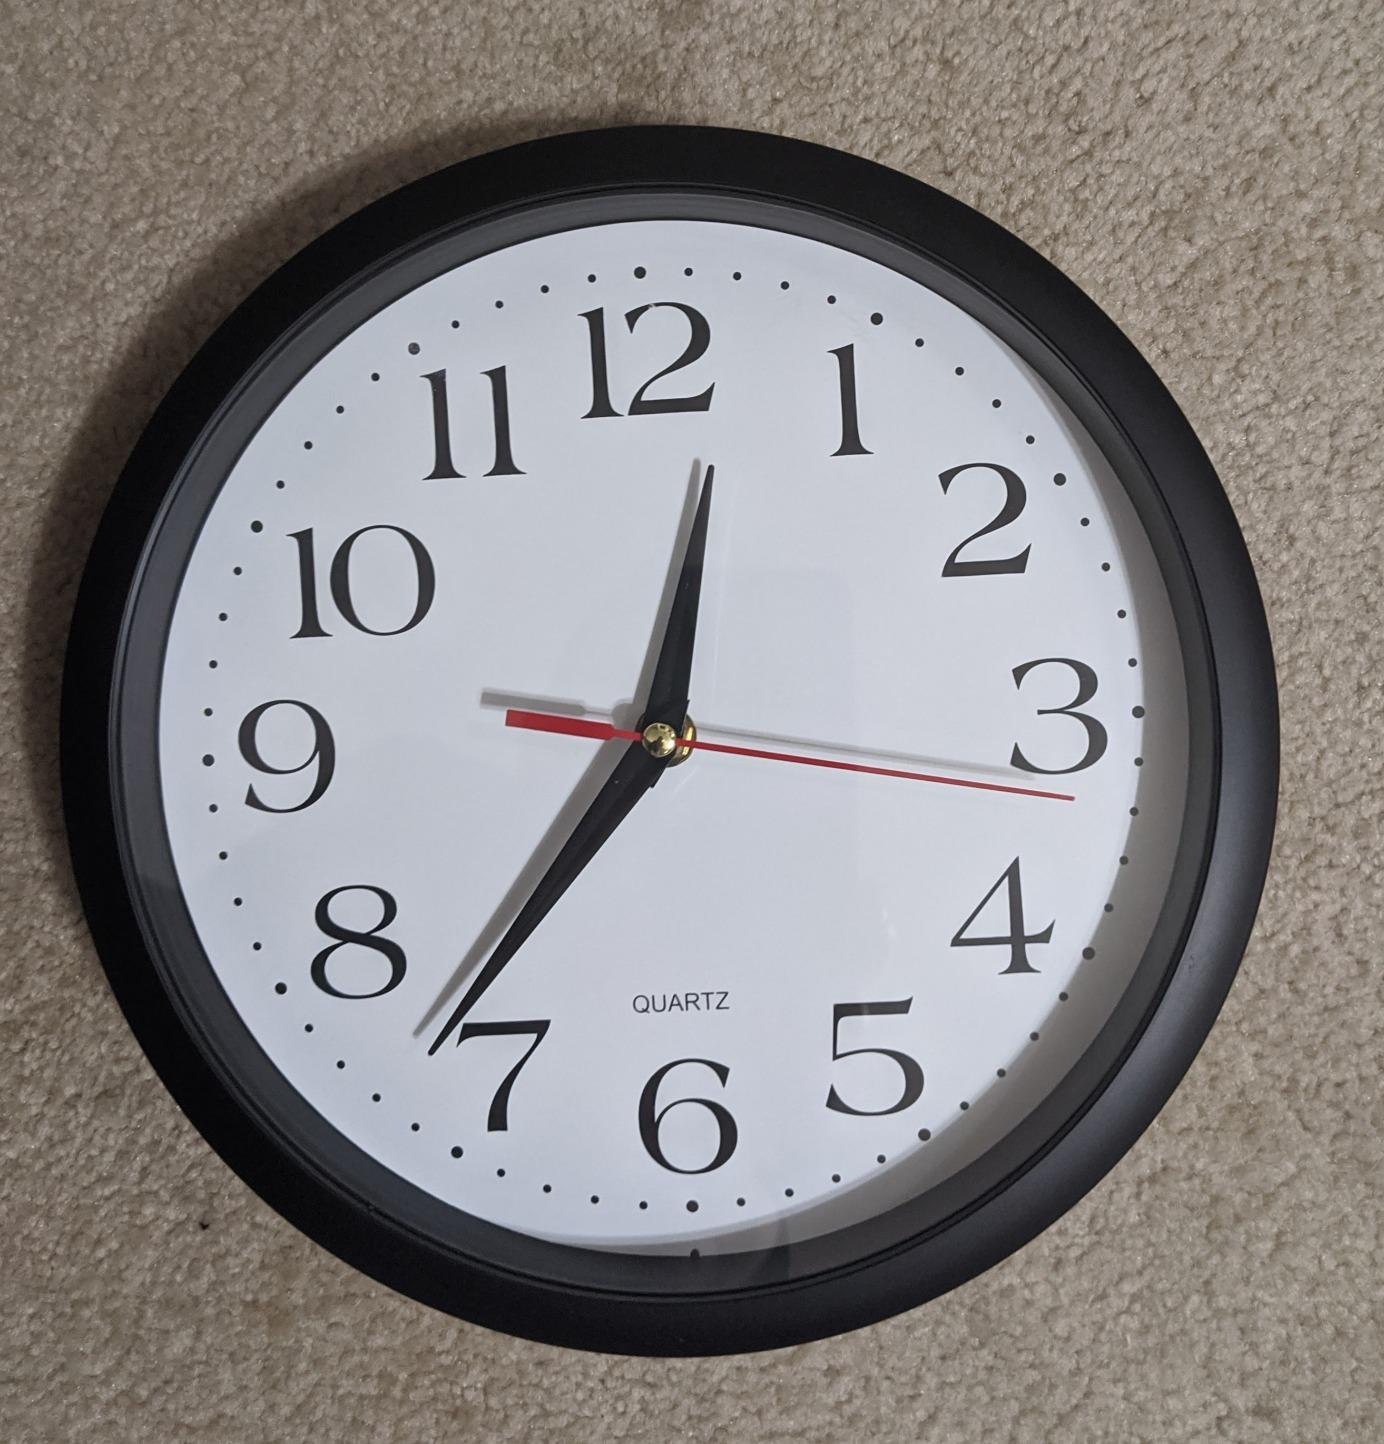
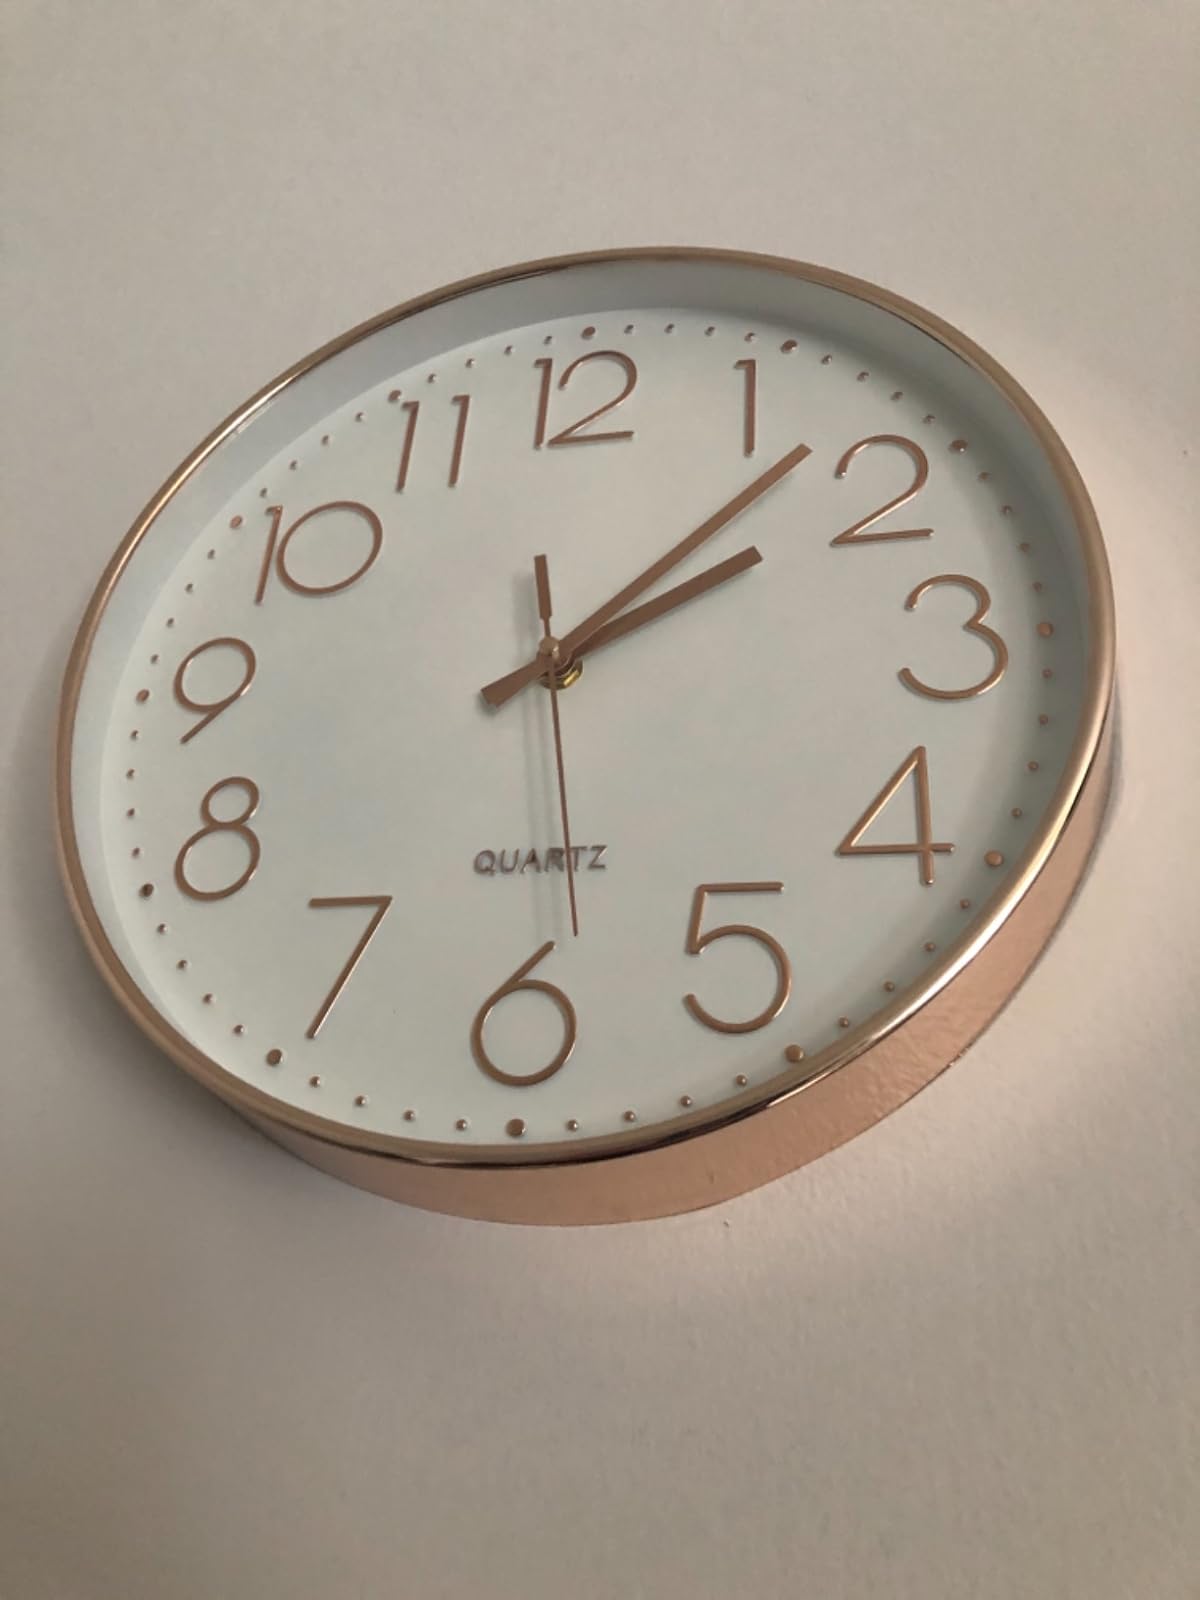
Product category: clock
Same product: no